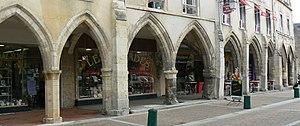
Arcades de la place de la République de Carentan (50)
Cet article recense les monuments historiques situés dans l'arrondissement de Saint-Lô, dans le département de la Manche.
Les maisons à arcades de la place de la République sont un ensemble de bâtiments situés à Carentan, en France.